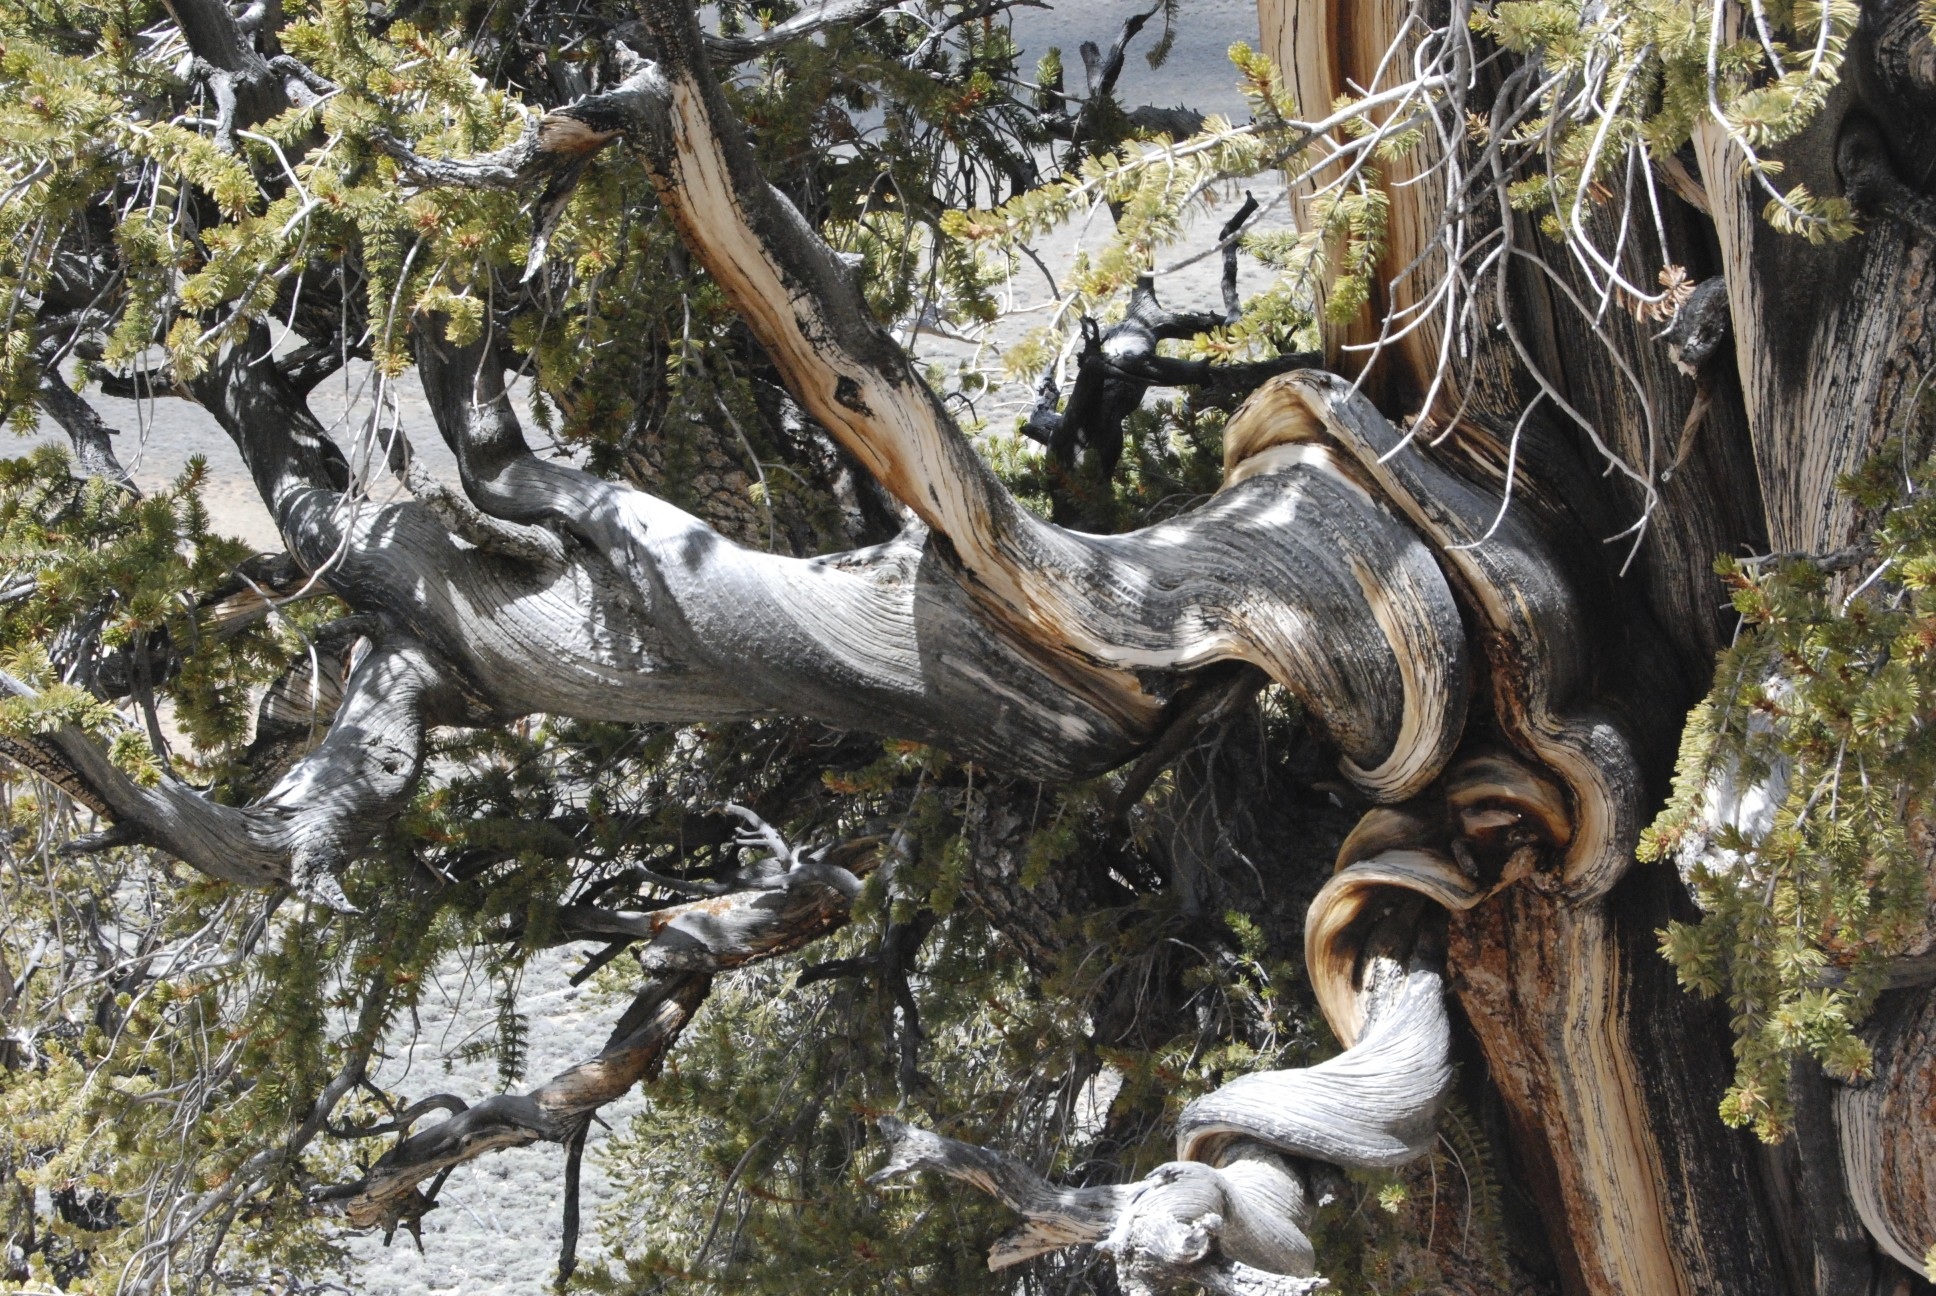
tree, nature, forest, branch, plant, wood, flower, trunk, old, flora, sculpture, art, mountains, woodland, sierras, bristlecone pine, oldest, woody plant